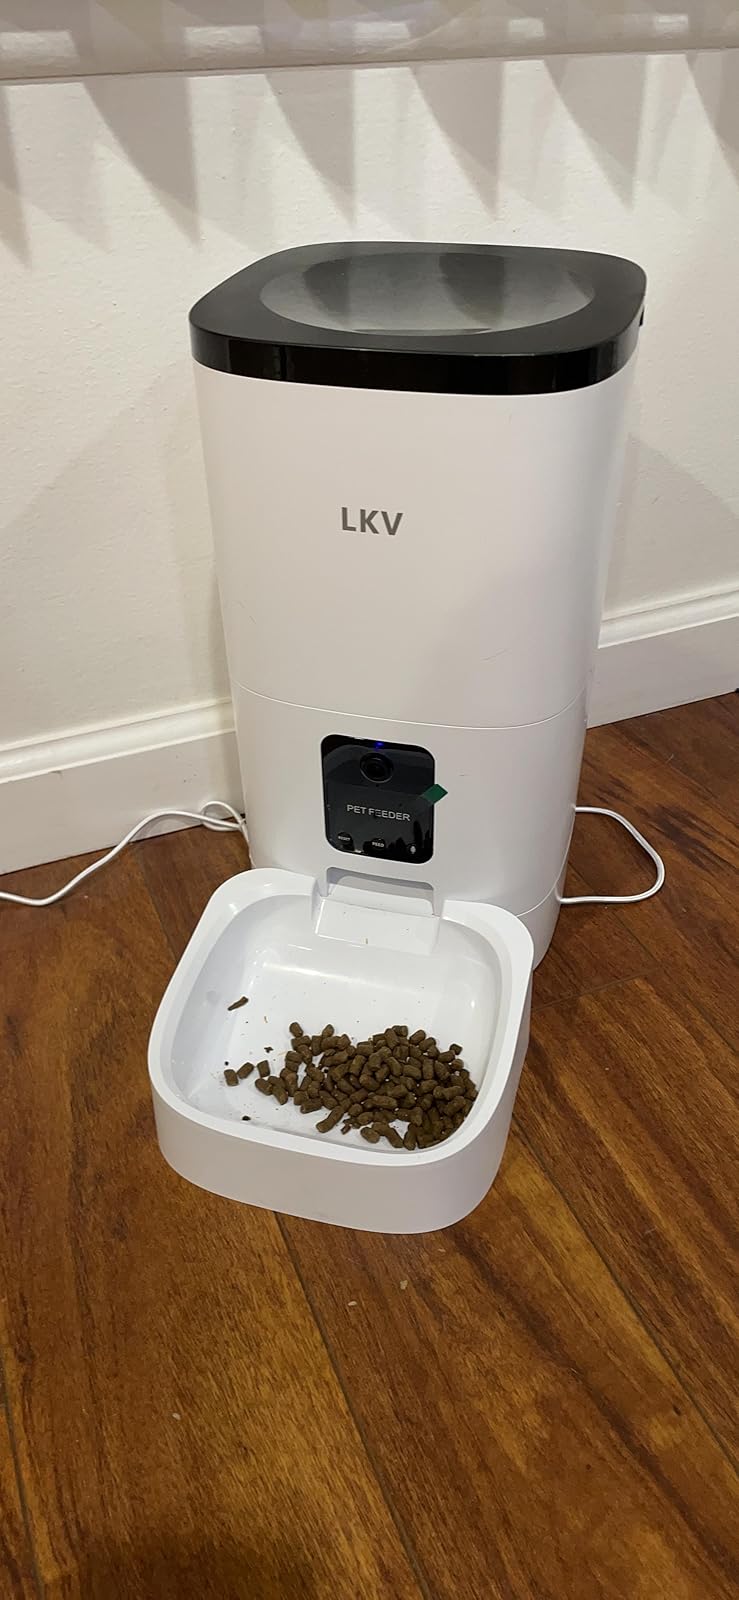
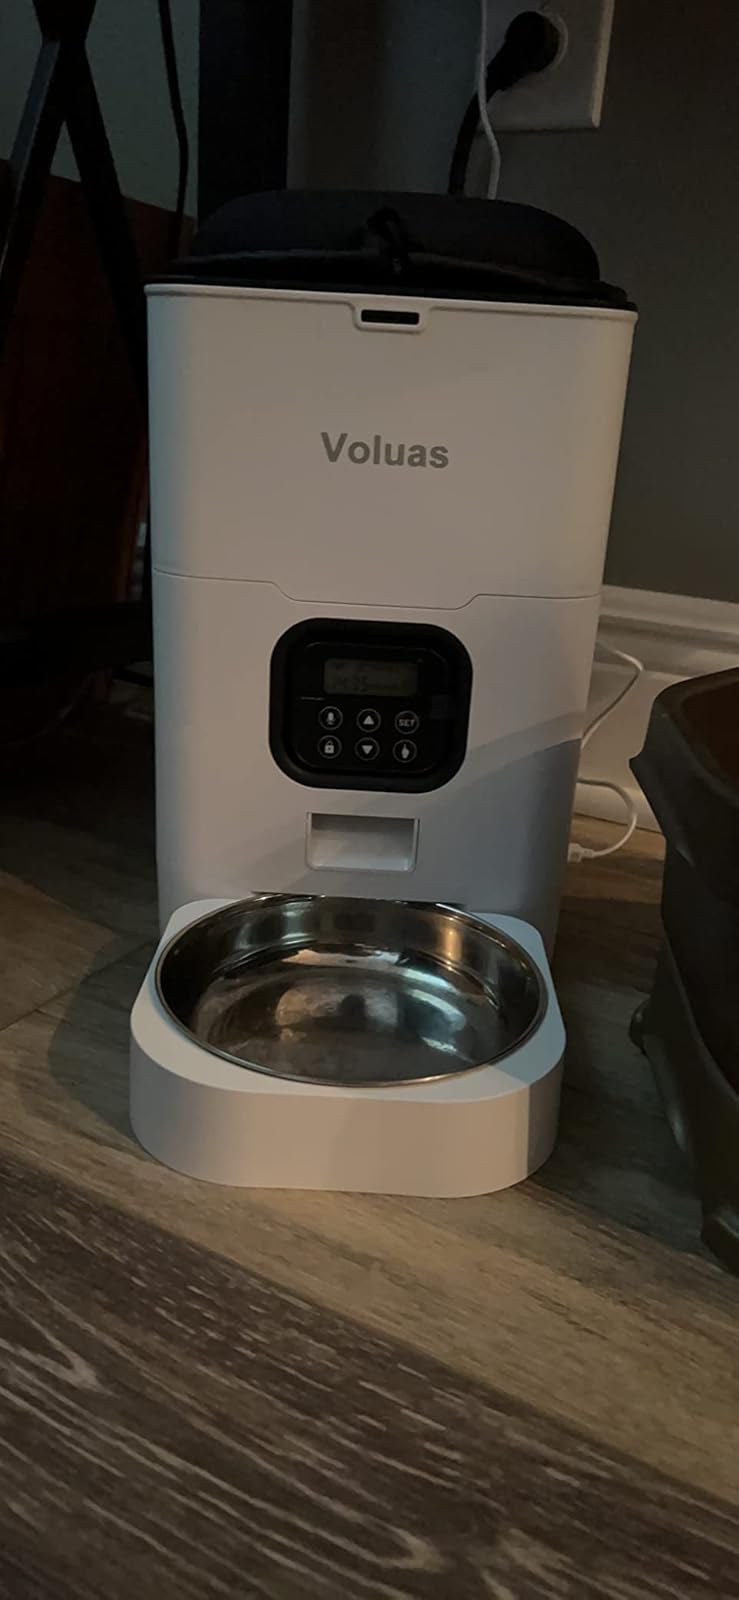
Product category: items_feeder
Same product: no